1st Battalion New York Volunteer Sharpshooters

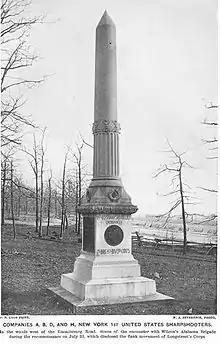
The 1st NY Sharpshooter Battalion's monument at Gettysburg

Major William S. Rowland received authority from the War Department to recruit a regiment of sharpshooters in the States of New York and Pennsylvania on October 10, 1862. When the regimental organization failed in sufficient numbers a battalion was organized into four companies, the 6th, 7th, 8th and 9th. A tenth company was considered, but never created.